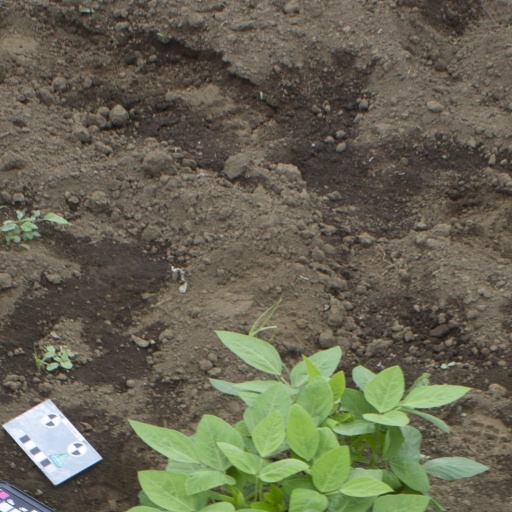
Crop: soybean